Brandon Weeden

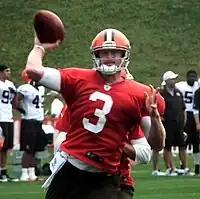
Weeden during Browns training camp

Going into the 2012 regular season, the Browns named Weeden their starting quarterback. In his first game, Weeden had a 5.1 passer rating after throwing four interceptions in a loss to the Philadelphia Eagles, which is the sixth lowest in a season opener by any quarterback attempting at least 15 passes since the merger in 1970. However, one week later, he was much improved throwing for 2 touchdowns, completed 26 passes on 37 attempts for 322 yards, no interceptions with a passer rating of 114.9. During Week 6, Weeden celebrated his 29th birthday by completing 17 passes on 29 attempts for 231 yards and 2 touchdowns en route to his first NFL win by defeating the intrastate rival Cincinnati Bengals. In the Browns victory over the Pittsburgh Steelers in Week 12, Weeden's helmet collided with Joe Thomas' knee, giving him a concussion. Weeden practiced three days later, and played the following week against the Oakland Raiders. For the season, Weeden threw for 3,385 yards.